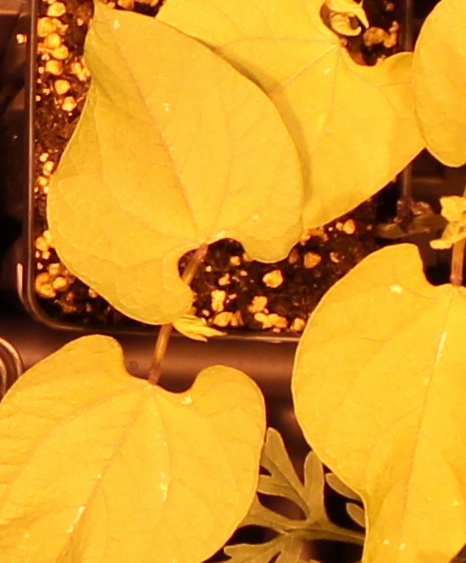
Label: Blackbean